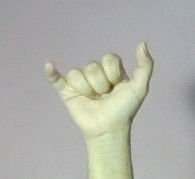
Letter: ya